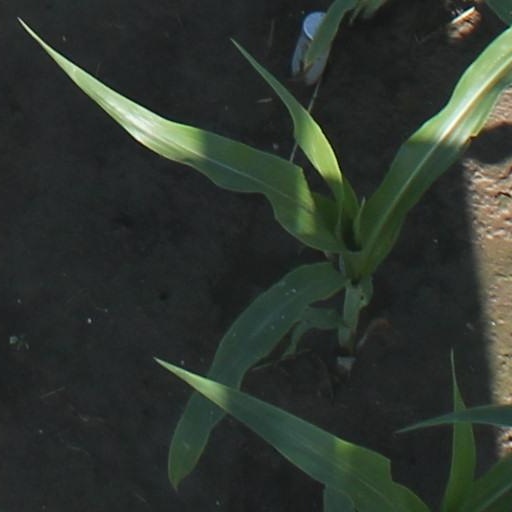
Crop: maize; corn